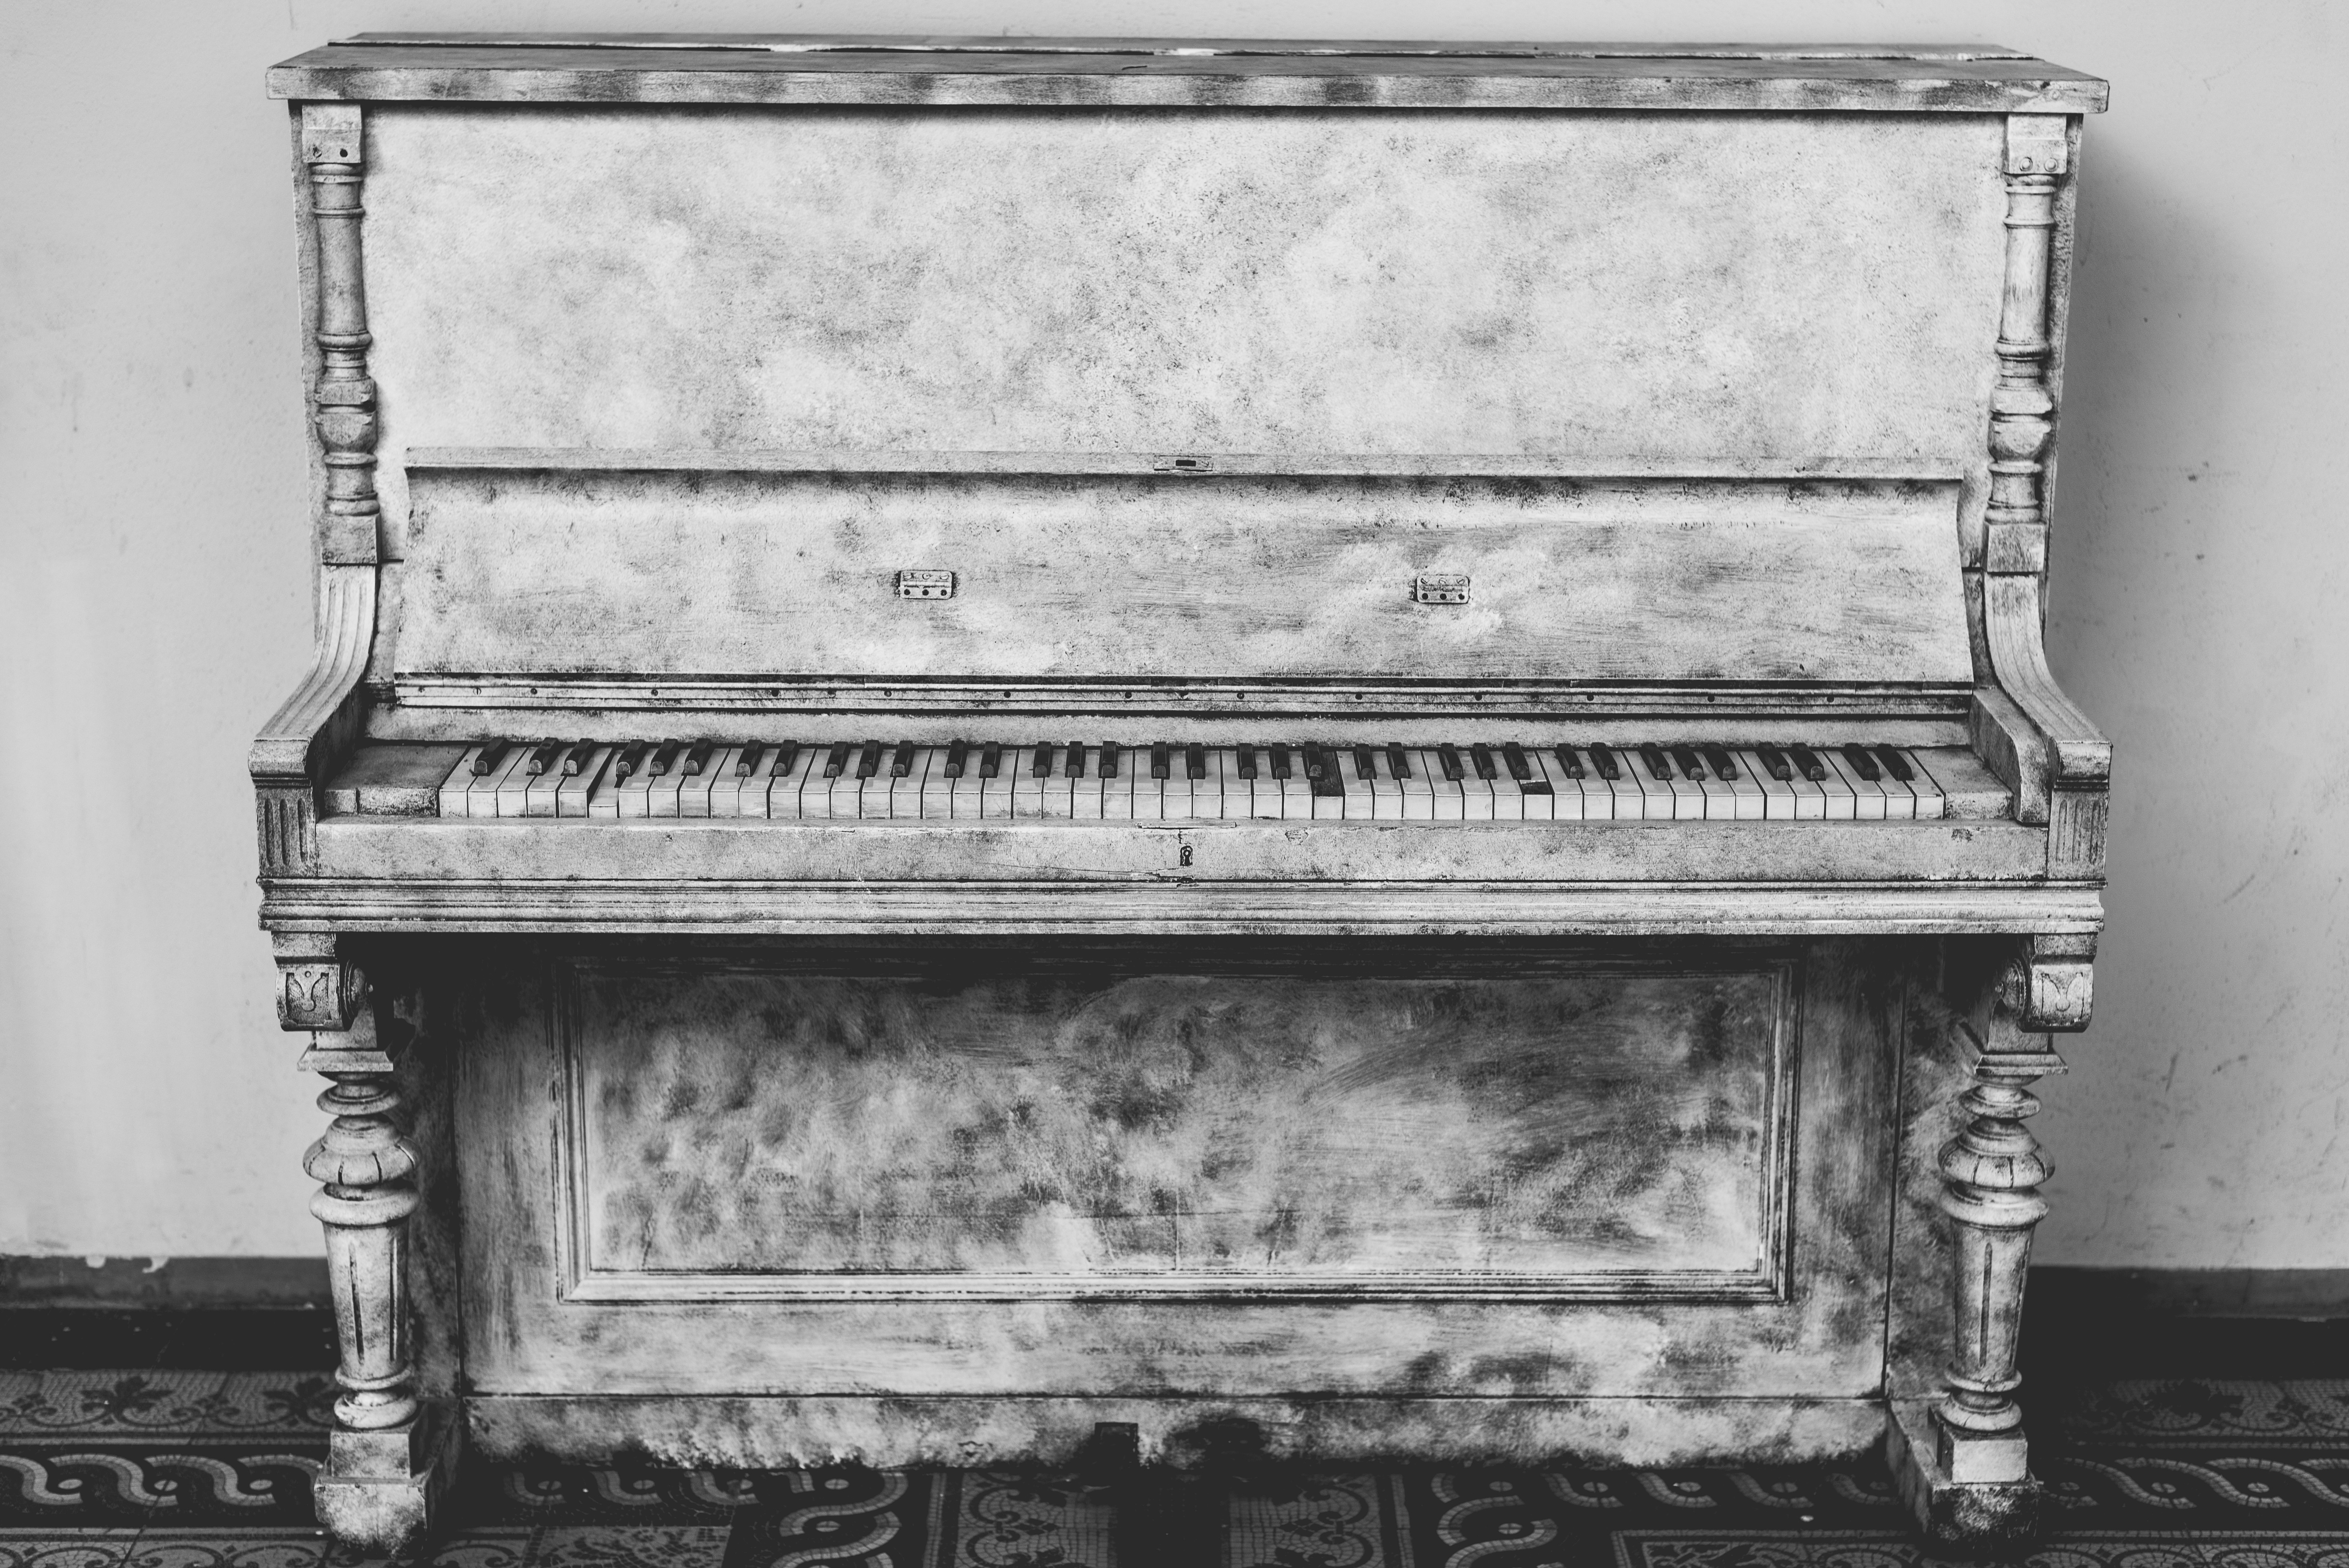
music, black and white, wood, keyboard, technology, vintage, old, instrument, piano, monochrome, musical instrument, keys, notes, monochrome photography, string instrument, spinet, electronic device, computer component, player piano, fortepiano, celesta